Bronxville Union Free School District

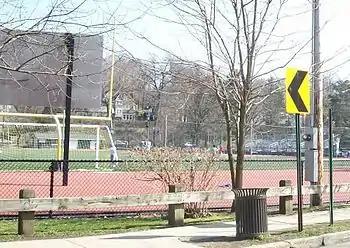
Athletic field

There are athletic programs for football, basketball, baseball, field hockey, track, cross-country, lacrosse, mountain biking, and other sports. Bronxville High School's teams plays other public high schools including Valhalla High School, Dobbs Ferry High School, Albertus Magnus High School, Croton-Harmon High School, Rye Neck High School, Edgemont High School, and private schools such as Iona Preparatory School, Fordham Preparatory School, and The School of the Holy Child.